Jack Davis (actor)

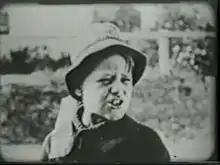
Davis in "The Champeen" (1923)

Davis first appeared in the fourth "Our Gang" short, "Young Sherlocks". He was known as the little tough boy and was a rival (usually with Mickey) for Mary Kornman's affections. In other shorts he was a just a member of the gang instead of a bully. His screen career ended after 19 shorts in the series when Harold Lloyd and his older sister, Mildred Davis, got married, and Lloyd put the boy into military school. His final appearance was the 1923 short "Derby Day". After degrees in anthropology and medicine Davis became a successful physician in the Los Angeles area, specialising in cardiology, and associate professor at the UCLA School of Medicine. He was the grandfather of American actress Carrie Mitchum and actor Bentley Mitchum.